Tiffin carrier

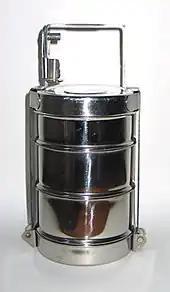
A "dabba", or Indian-style tiffin carrier

Tiffin carriers or dabbas are a kind of lunch box used widely in Asia and the Caribbean for tiffin meals. From India, they spread to Malaysia and Singapore and to Trinidad and Tobago.